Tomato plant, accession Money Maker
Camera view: horizontal (90 deg, fisheye); turntable rotation: 30 degrees
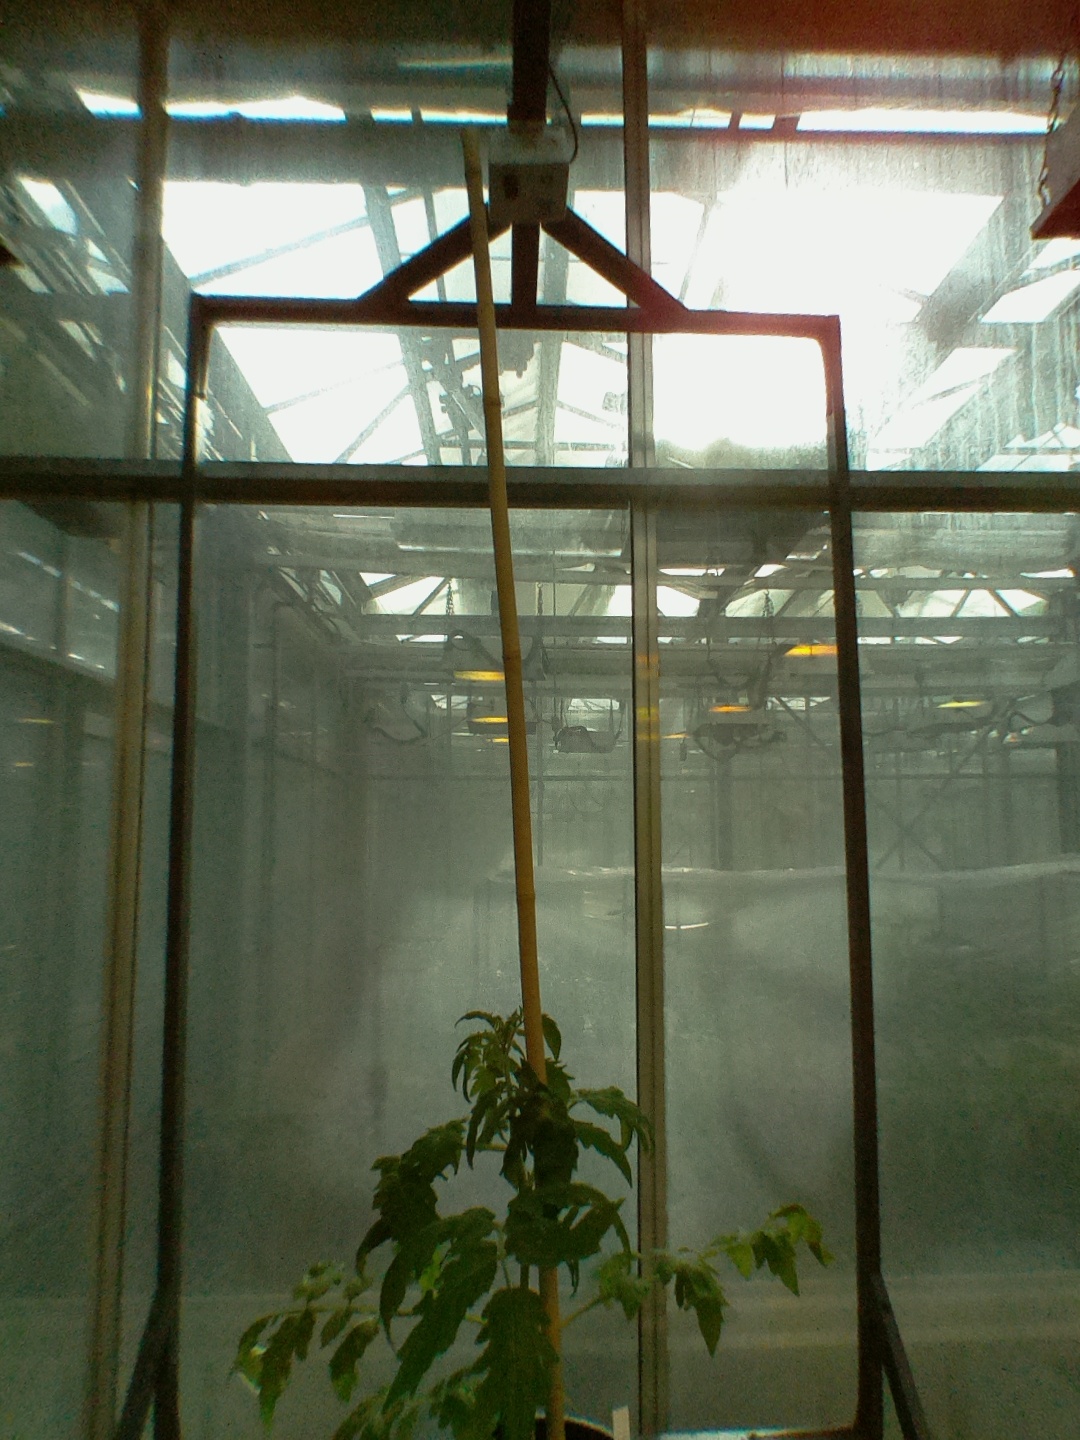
BBCH growth stage 51: First inflorence visible, visible closed flower bud